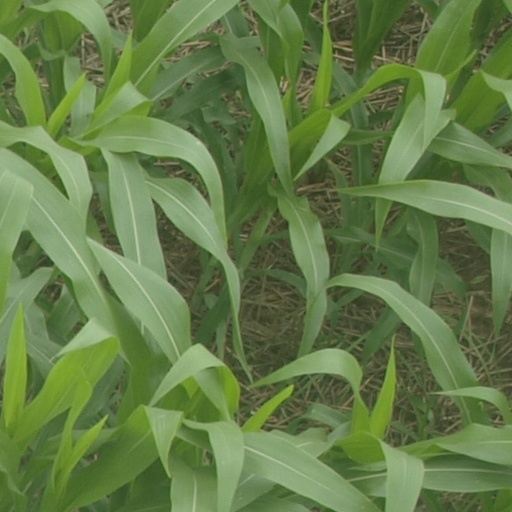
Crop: maize; corn